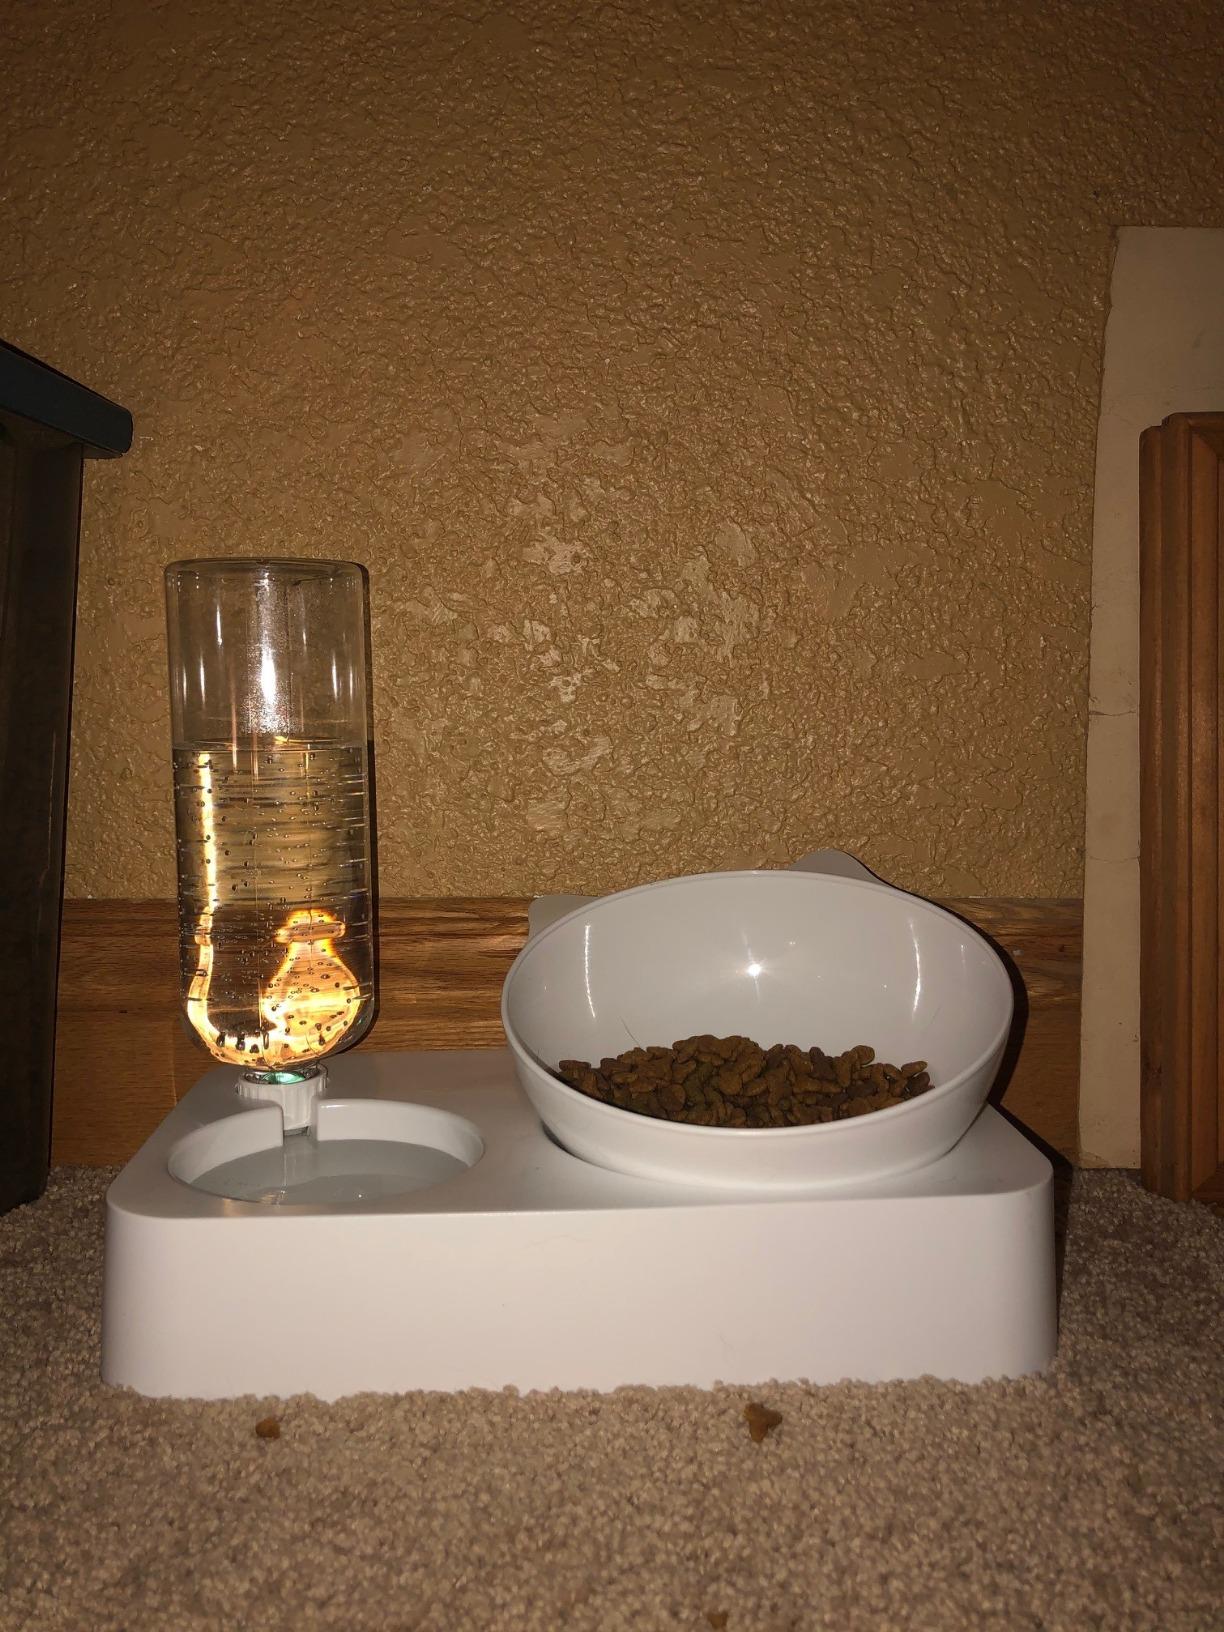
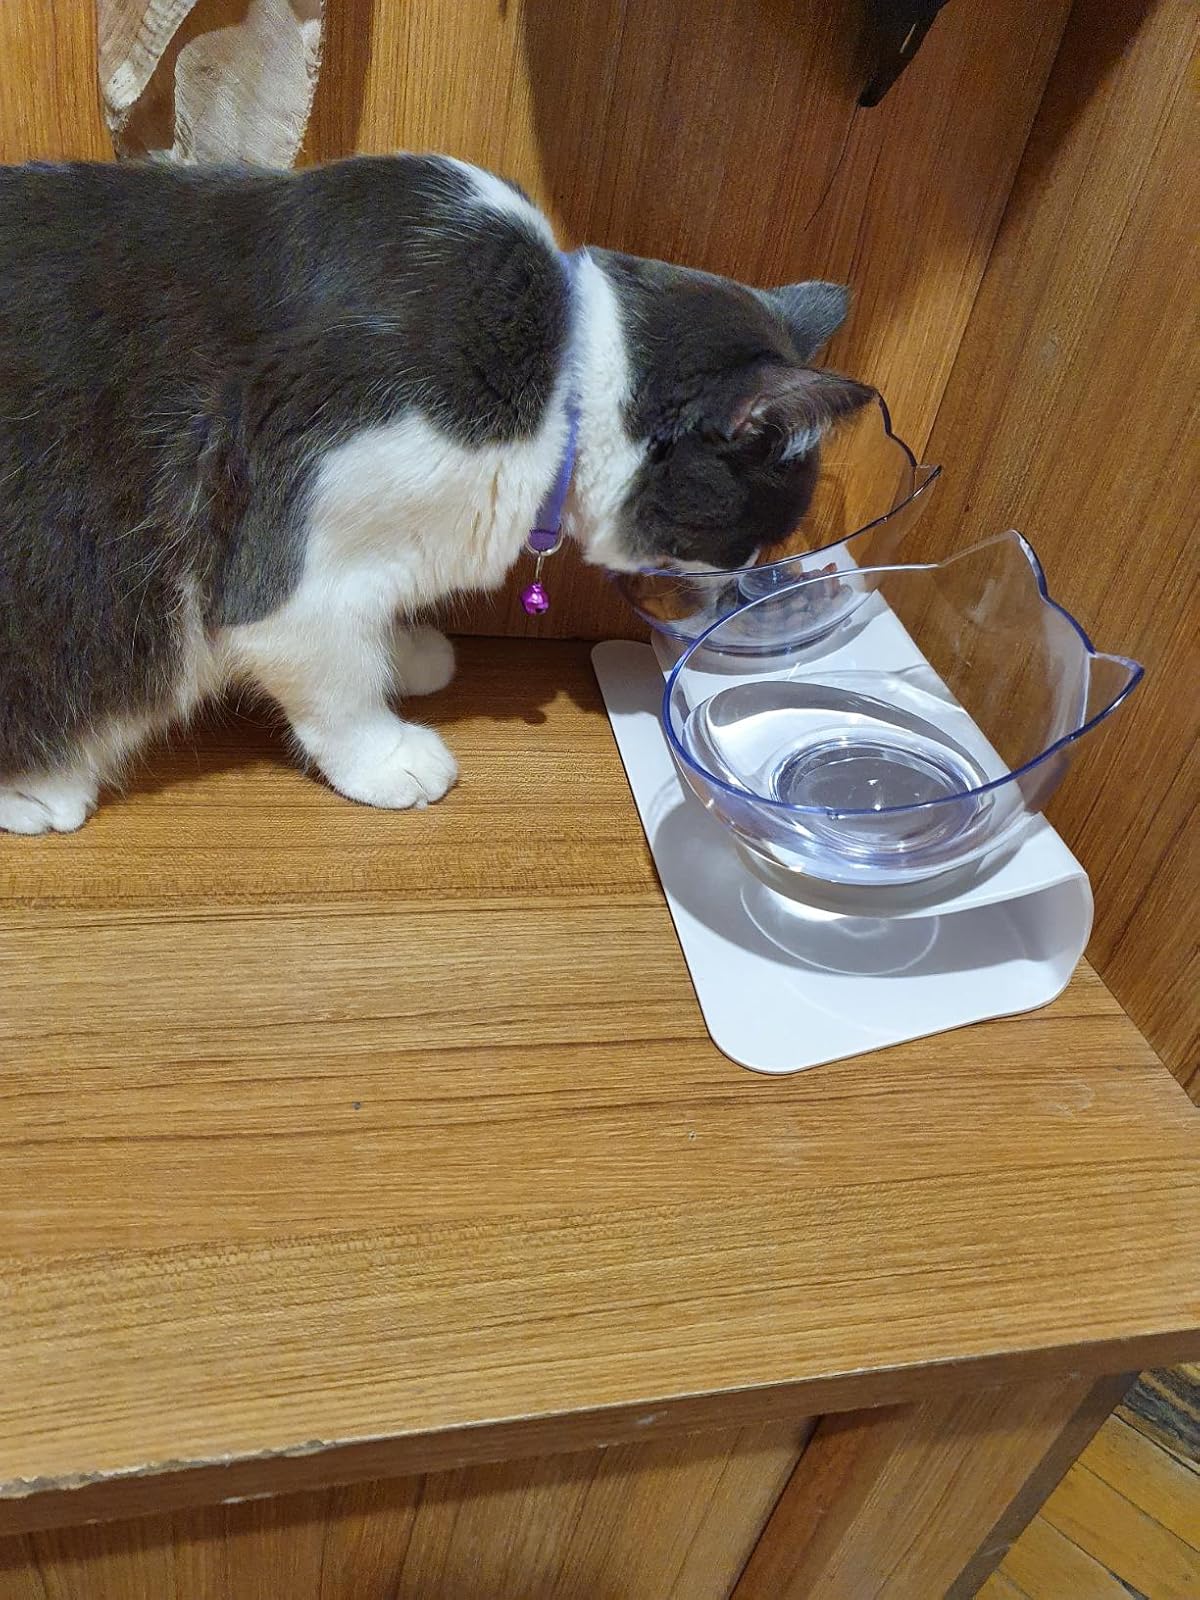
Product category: items_bowl
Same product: no